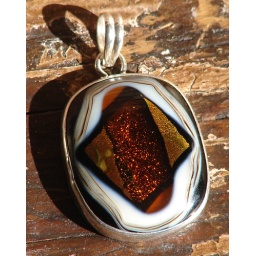
fused dichroic glass pendant set in sterling silver